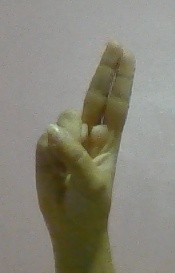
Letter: taa